Barra do Garças air disaster

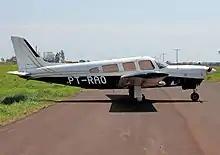
An Embraer EMB-721C Sertanejo similar to the incident aircraft

The Barra do Garças air disaster was a suicide attack that occurred in Barra do Garças, Mato Grosso, Brazil, on June 1, 1980, when pilot Mauro Milhomem attempted to crash a single-engine aircraft into the "Hotel Presidente" owned by his mother-in-law, killing six people and himself and wounding four others. This incident is possibly one of the first cases of suicide by pilot in Brazil.